List of baseball parks in Tacoma, Washington

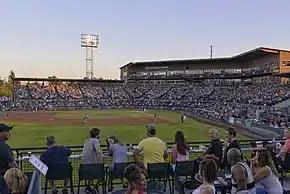
Cheney Stadium

This is a list of venues used for professional baseball in Tacoma, Washington. The information is a synthesis of the information contained in the references listed.